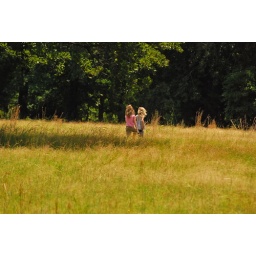
girls in tall grass